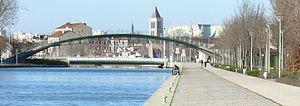
Le Canal Saint-Denis dans la ville du même nom, au fond la Basilique
La Seine-Saint-Denis est située au nord-est de Paris. Sa superficie est de 236 km², ce qui en fait l'un des plus petits départements français. La Seine-Saint-Denis forme avec les deux autres petits départements touchant Paris la petite couronne de la région parisienne.
La Seine-Saint-Denis est un département français situé au nord-est de l'agglomération parisienne, appartenant à la petite couronne de la région Île-de-France. L'INSEE et La Poste lui attribuent le code 93.